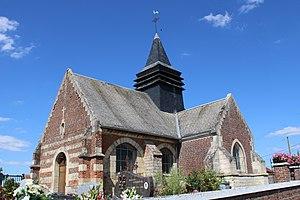
L'église St-Leu et St-Gilles
Maucourt est une commune française située dans le département de l'Oise en région Hauts-de-France.